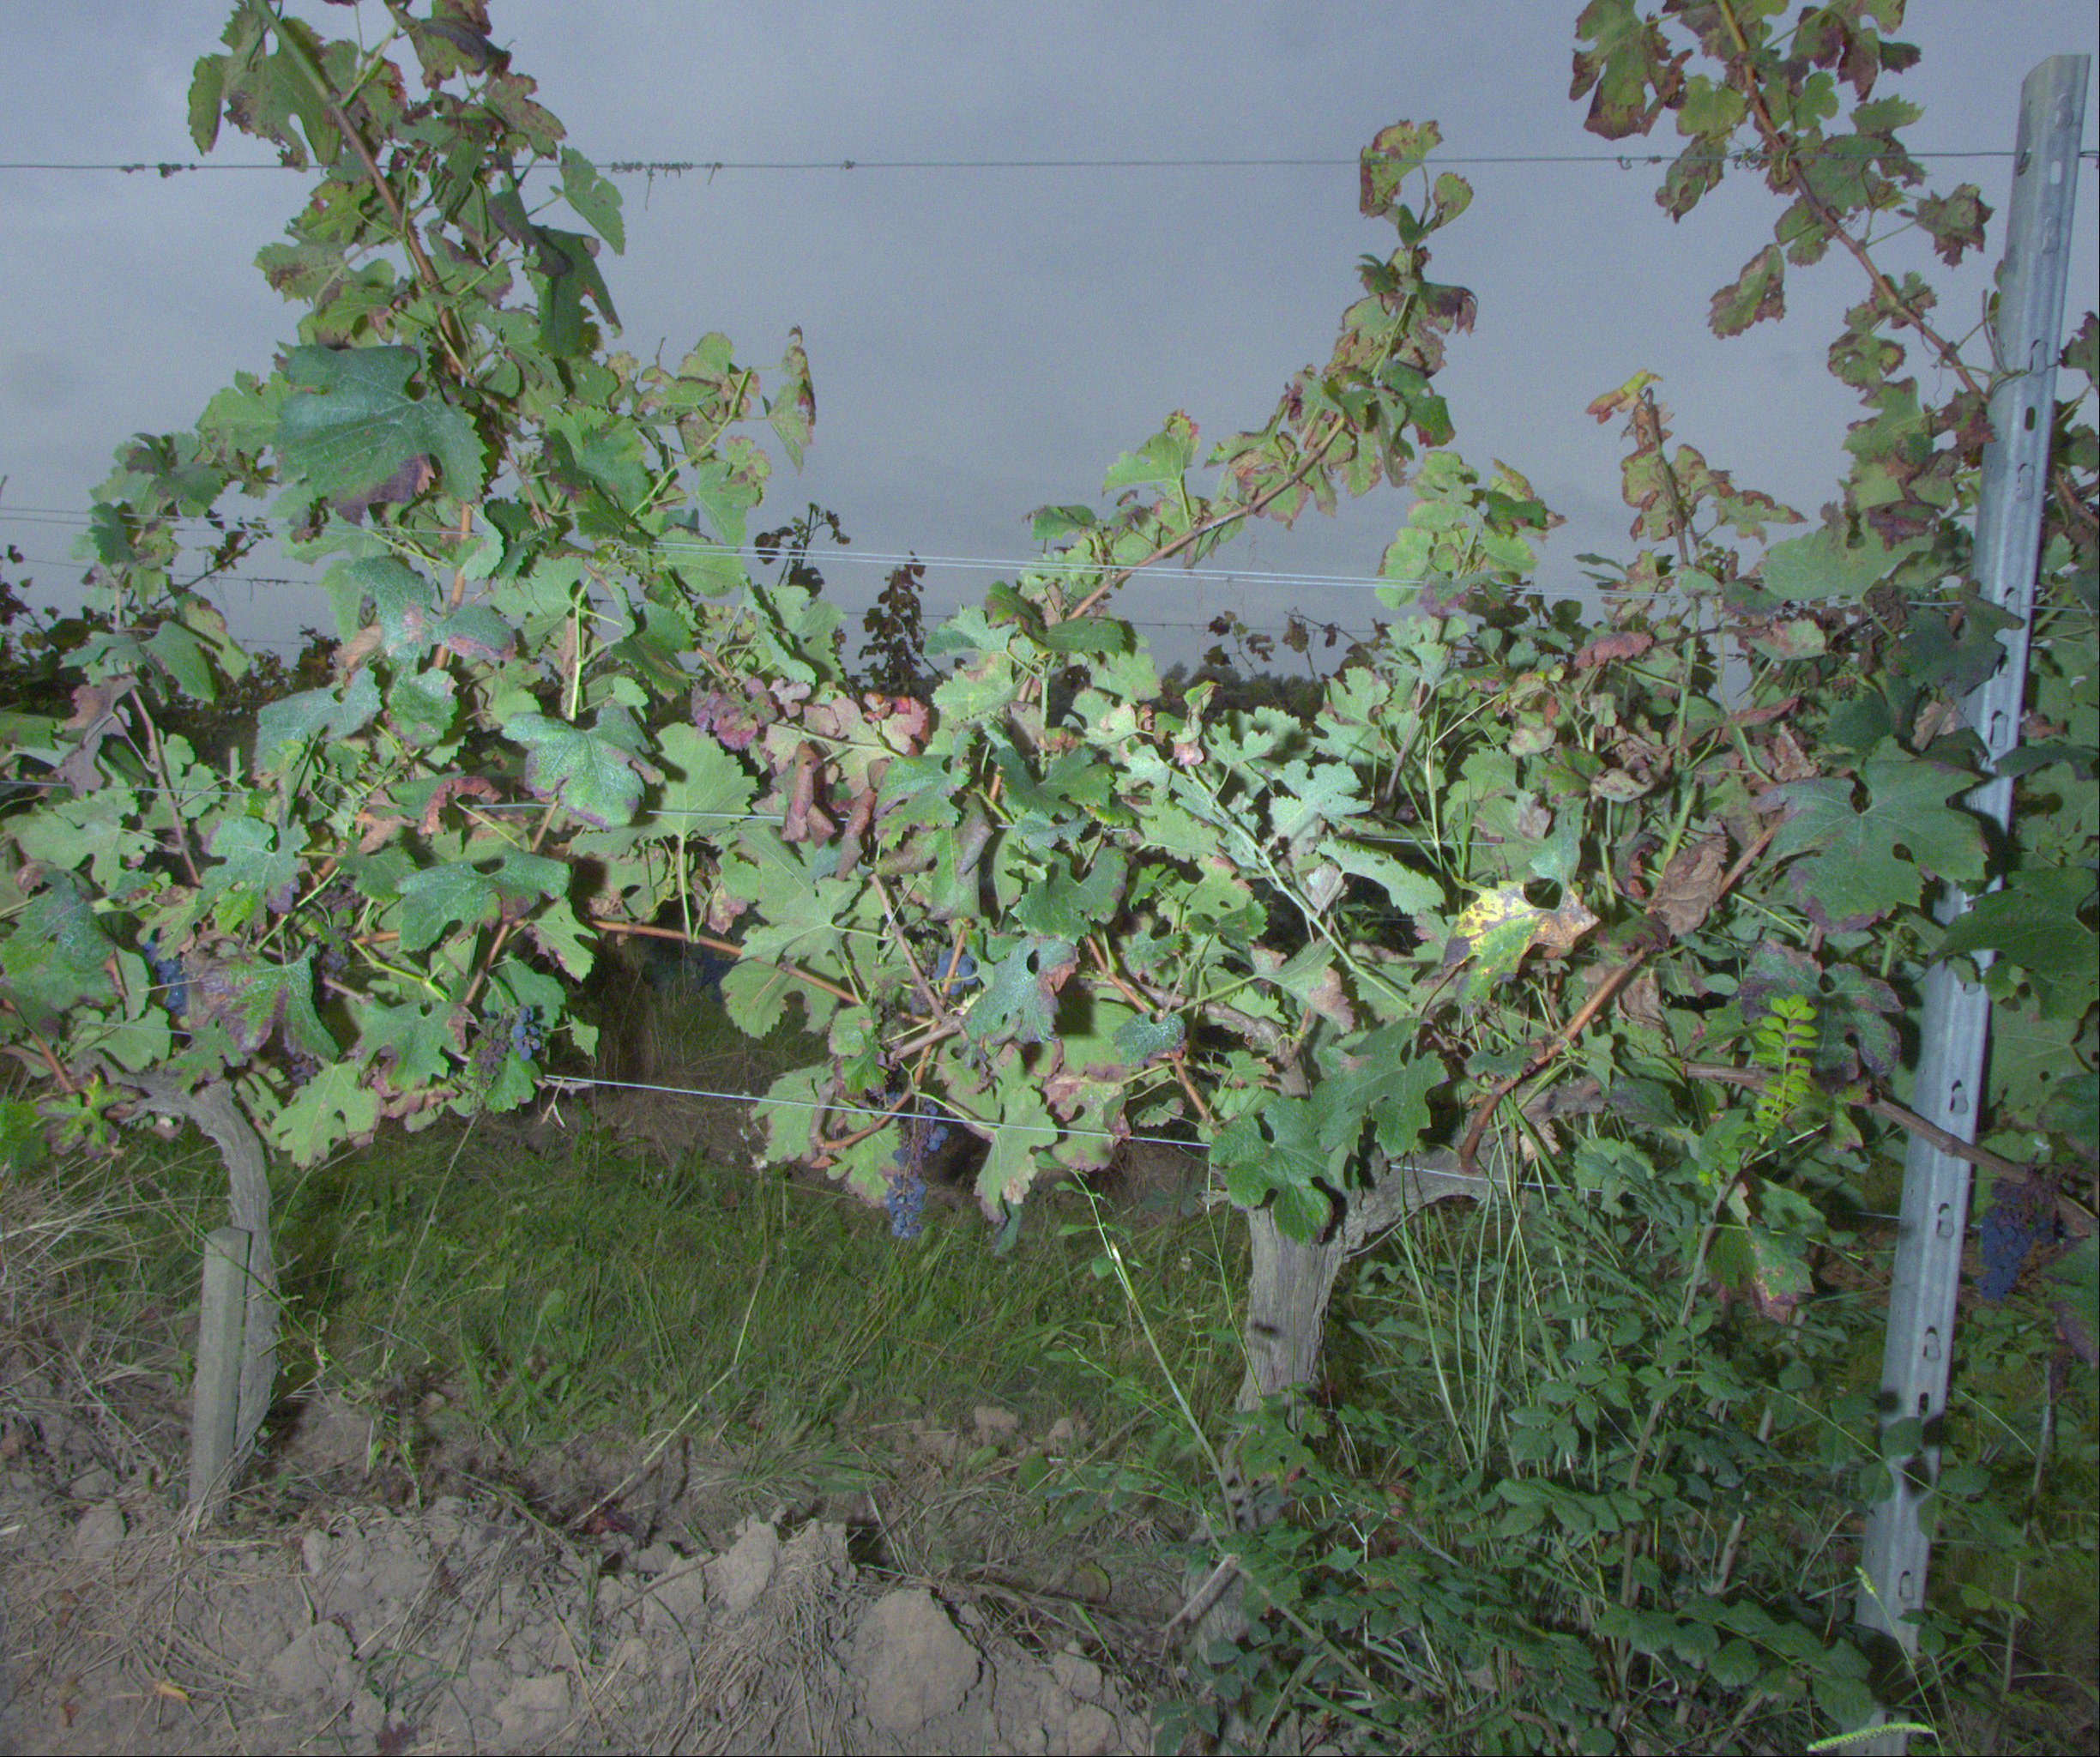
Grape variety: merlot
Disease: Flavescence dorée (fd)